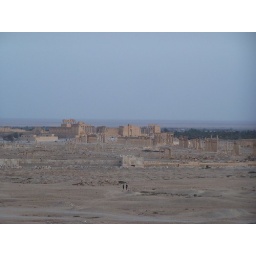
The Temple of Bel can be seen behind the street flanked by columns